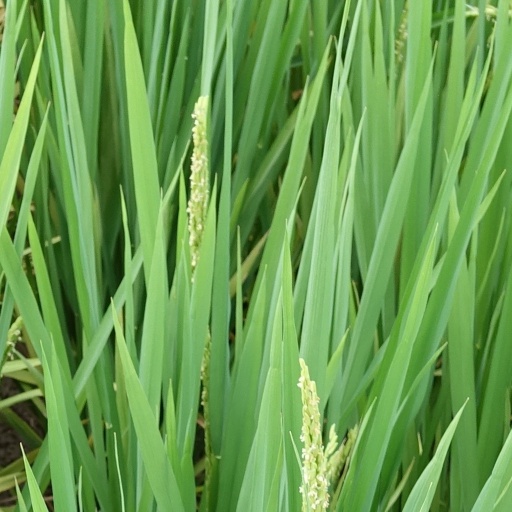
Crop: rice